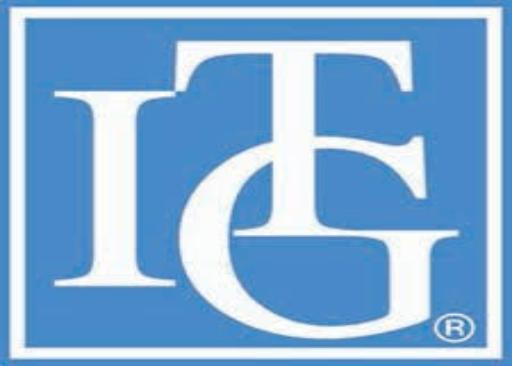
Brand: itg
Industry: Clothes